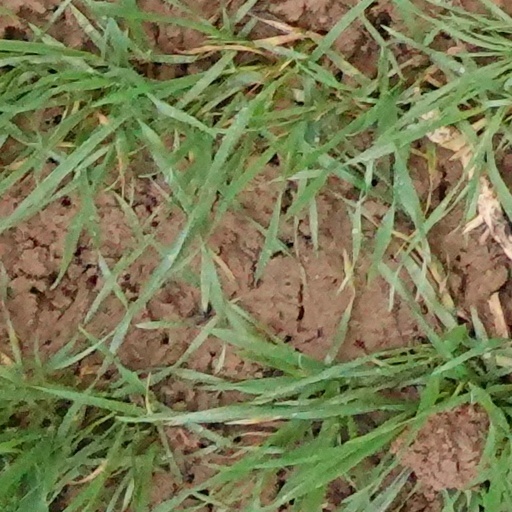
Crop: wheat